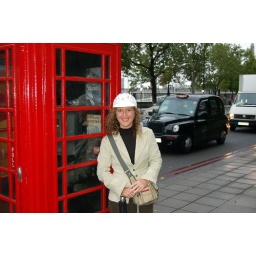
The obligatory red phone booth in London shot